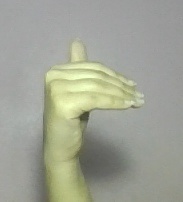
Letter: khaa